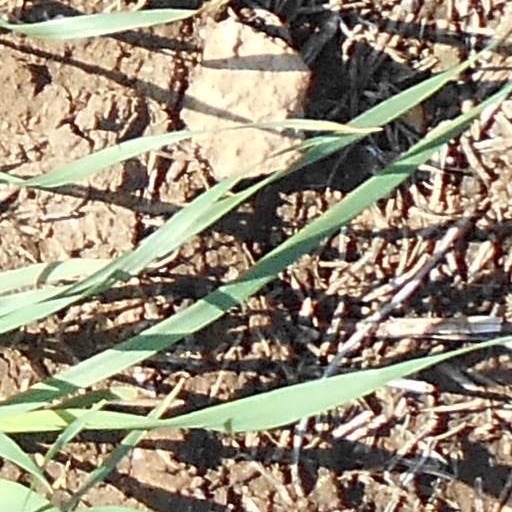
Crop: wheat